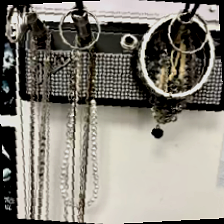
Label: has bracelet mod